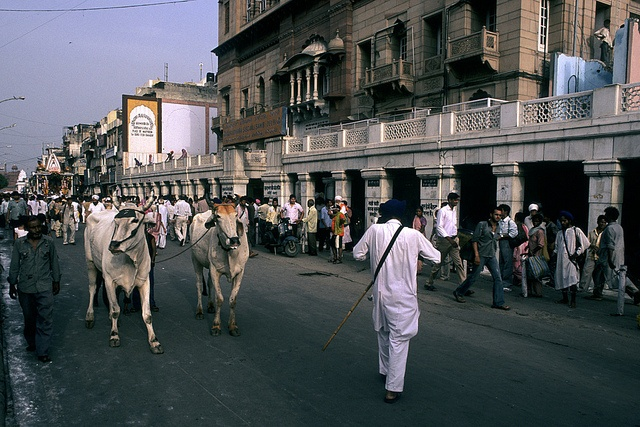
Two cows walking down a street near people
Two cows walk down a street as people pass by.
A couple of animals walking down a street in a parade.
A couple of bulls being led down a street by a crowd of people.
Livestock walking on street filled with pedestrians in urban area.